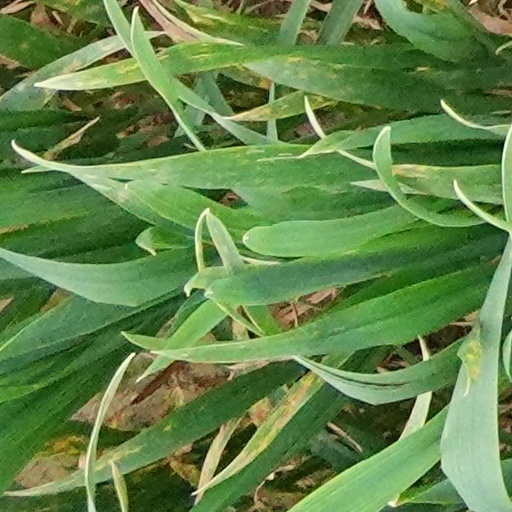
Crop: wheat